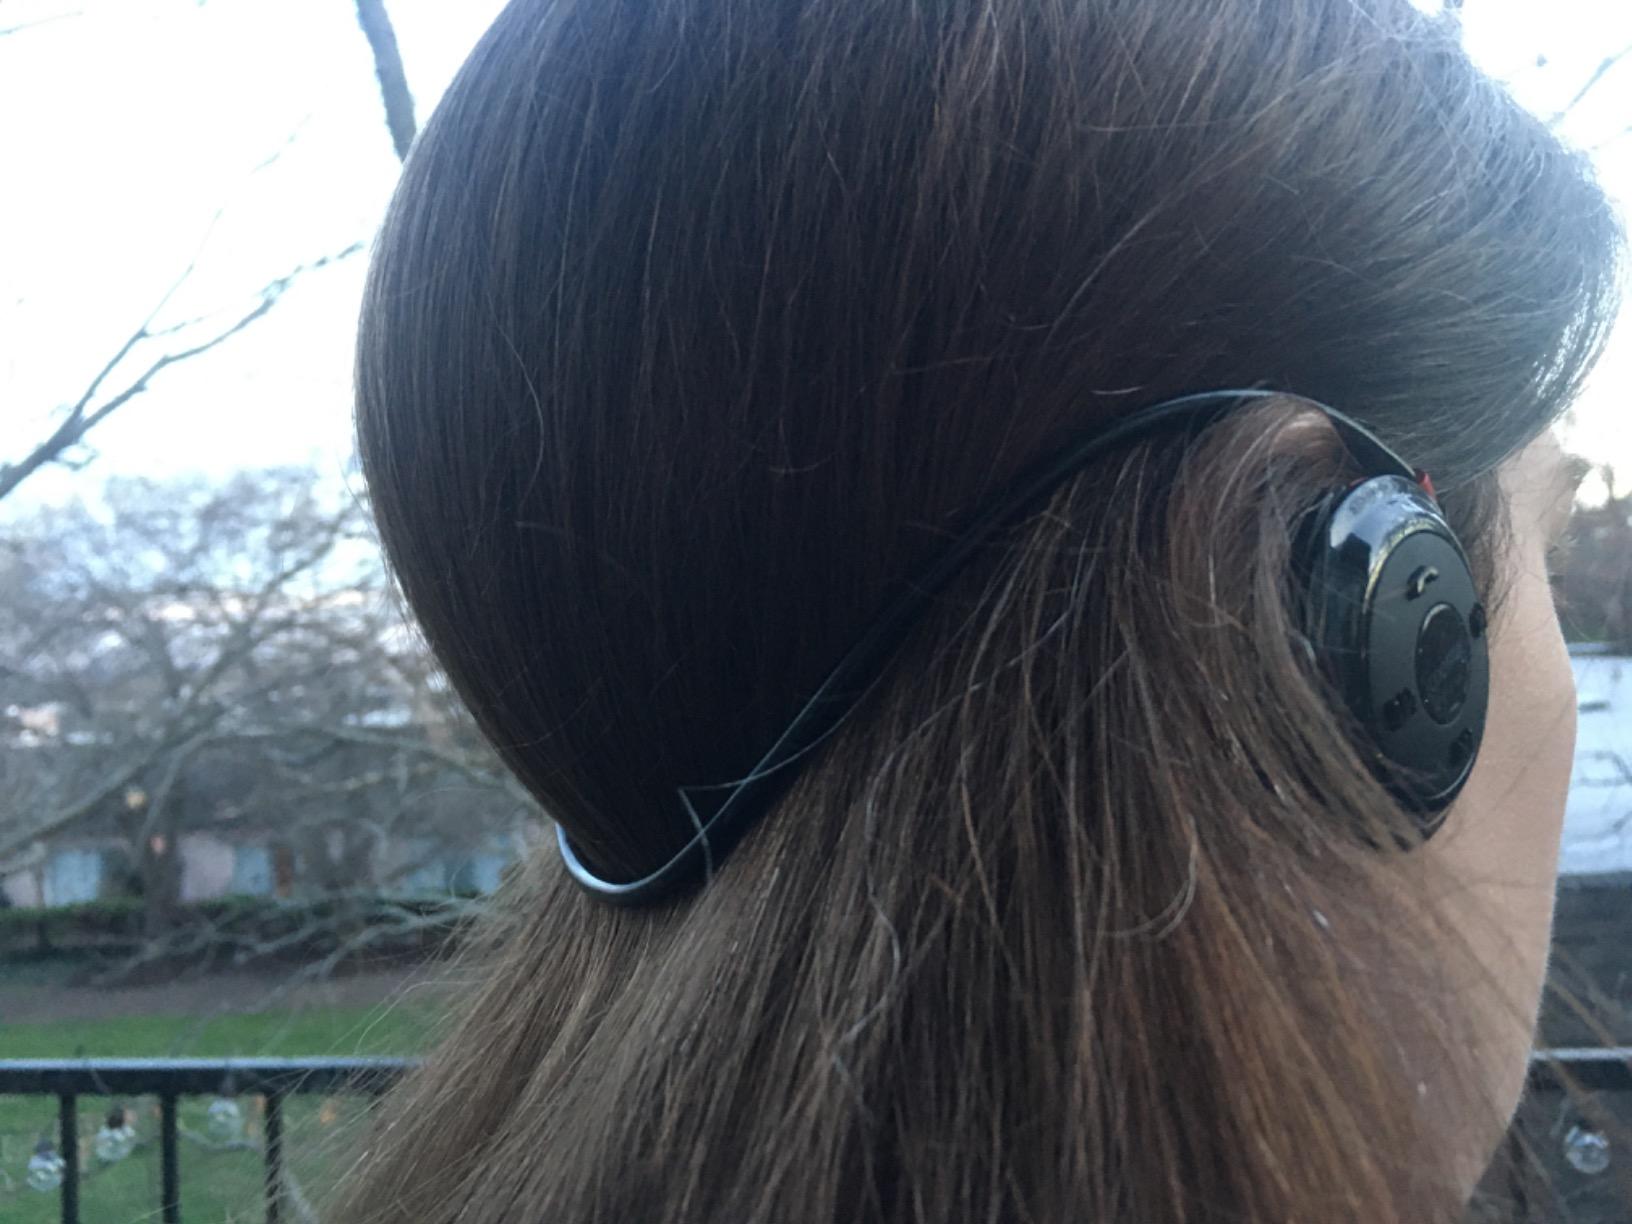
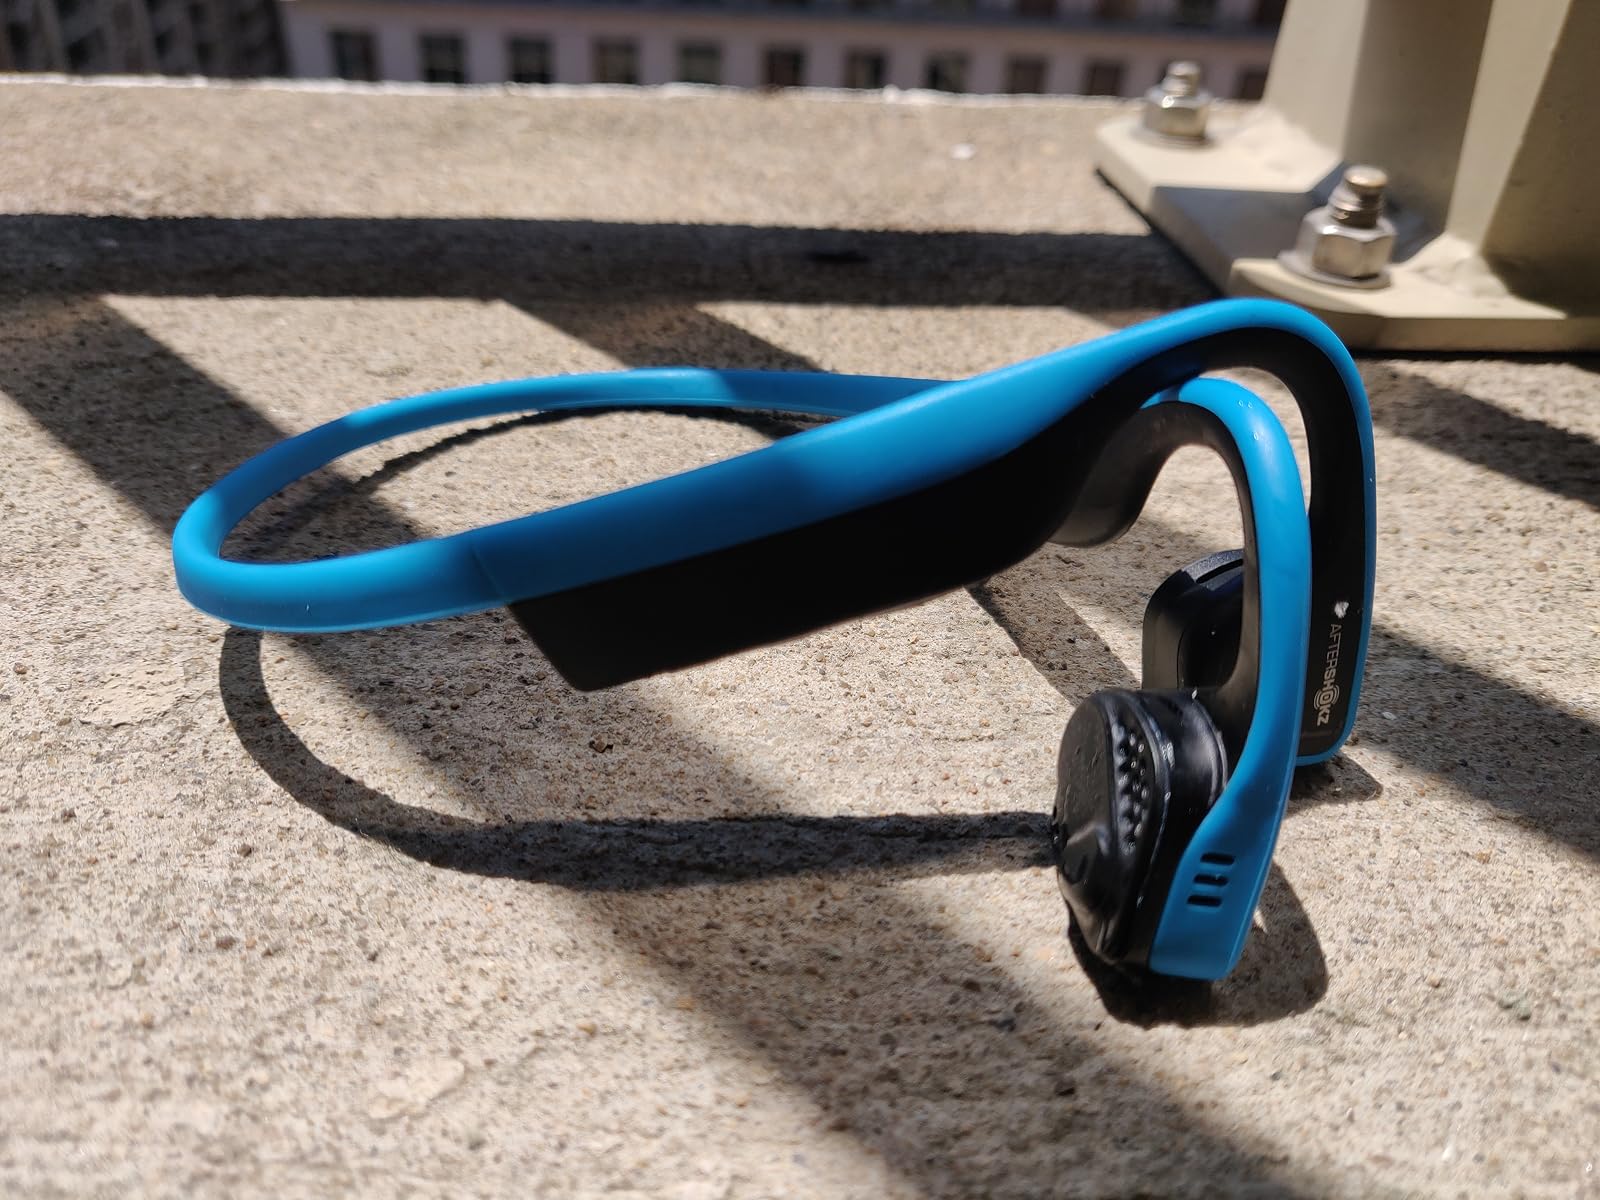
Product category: headphones
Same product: no